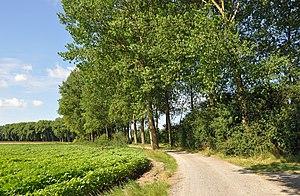
Damme (province de Flandre Occidentale, Belgique)